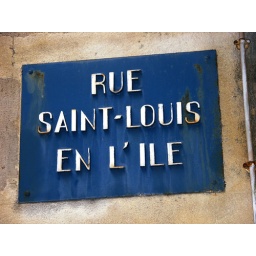
Cool street sign in Paris